Mellieħa

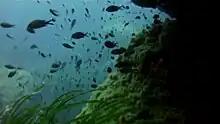
Ċirkewwa is a popular dive site

The town overlooks Mellieħa Bay, which includes Għadira Bay, the largest sandy beach in Malta. To the east of the town and bay, there is the Selmun peninsula, and St Paul's Islands lie about 80 metres off the coast. Mistra Bay lies close to Selmun, and this marks the boundary between Mellieħa and St. Paul's Bay.